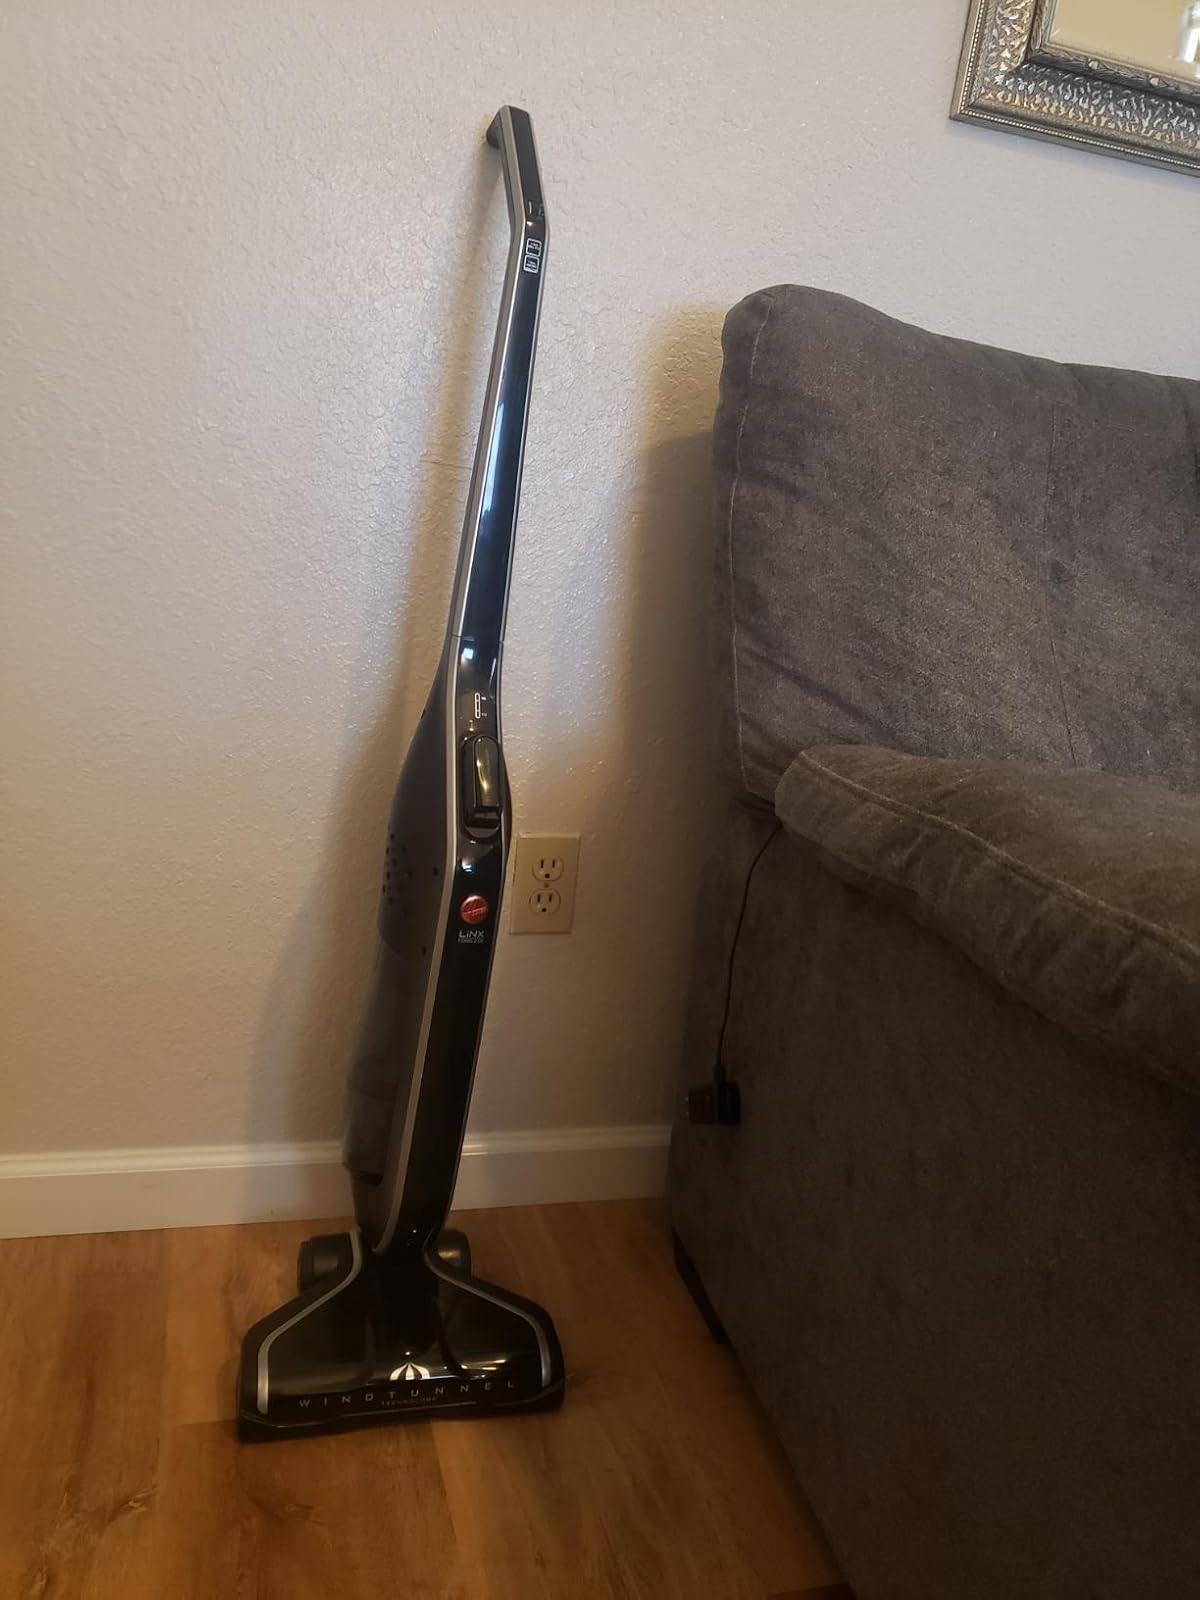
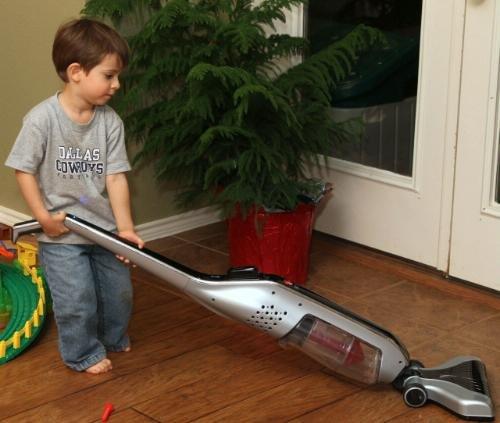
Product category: items_vacuum
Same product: no